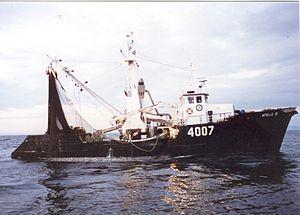
L'Apollo II, de Caraquet, au Canada, en mer.
L’Apollo III était un senneur de hareng canadien. Long de 35 mètres et basé au port de Caraquet depuis 1971, c'était l'un des principaux bateaux de pêche canadiens, en plus d'être un bateau emblématique. À la suite de nombreuses tractations, il a été vendu en mai 2008 à une entreprise équatorienne, renommé et transformé en thonier.